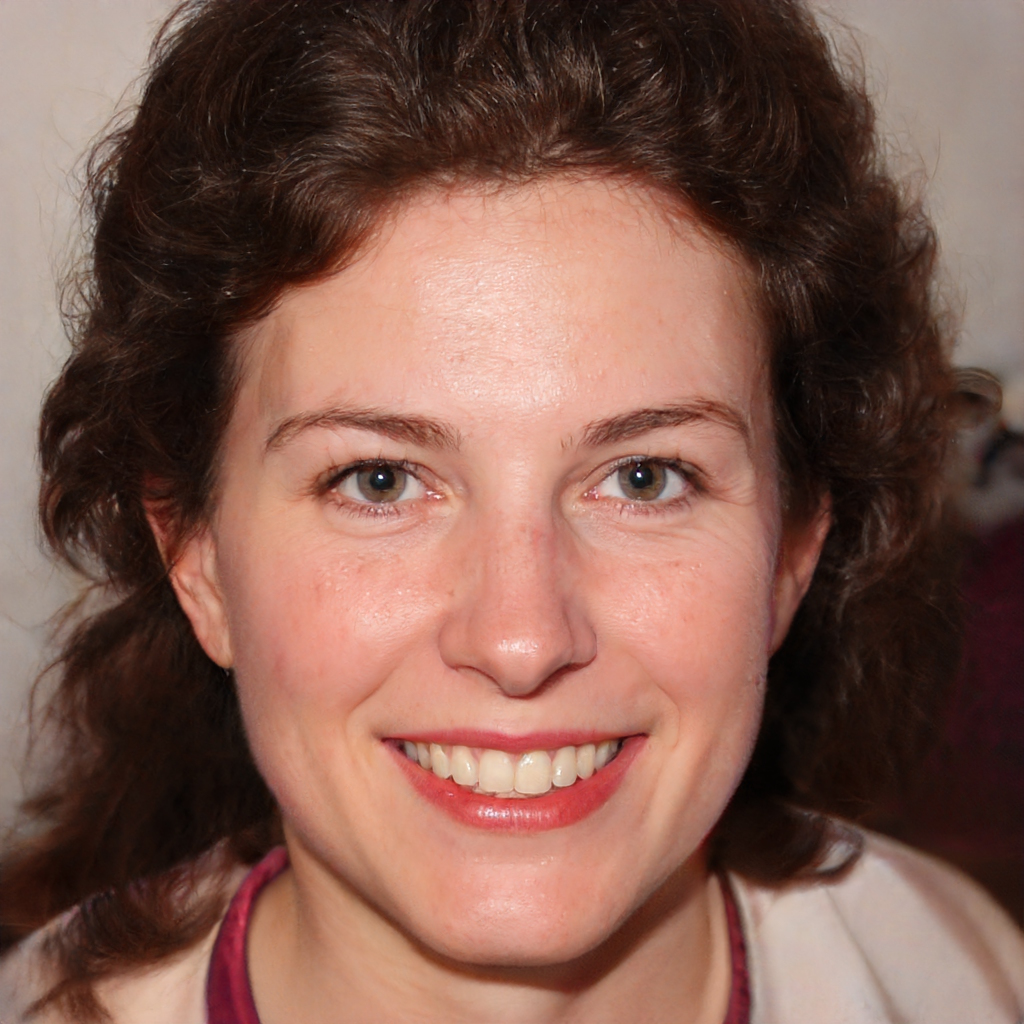
Gender: Female